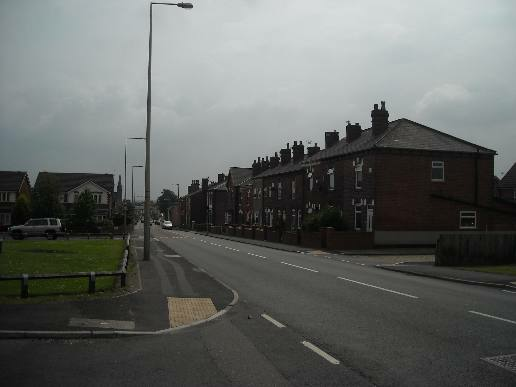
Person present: No